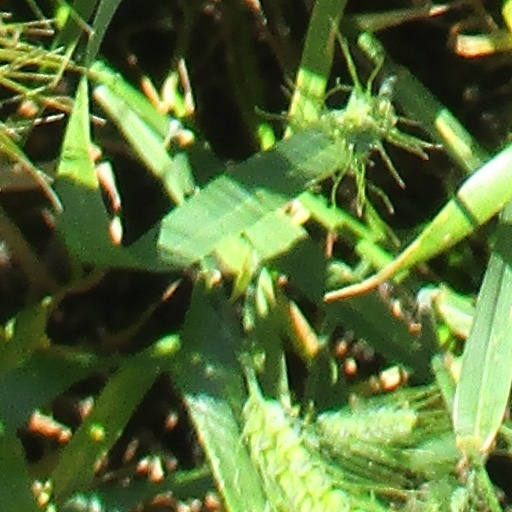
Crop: wheat